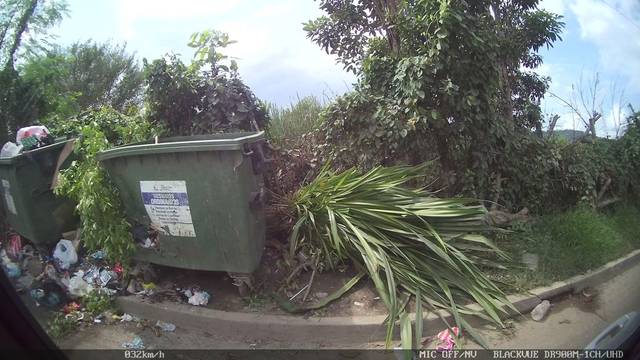
Region: Colombia
Coordinates: 8.723, -75.891